Lettuce

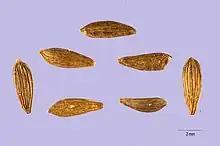
"L. sativa" seeds

"Lactuca sativa" is a member of the "Lactuca" (lettuce) genus and the Asteraceae (sunflower or aster) family. The species was first described in 1753 by Carl Linnaeus in the second volume of his "Species Plantarum". Synonyms for "L. sativa" include "Lactuca scariola" "sativa", "L. scariola" "integrata" and "L. scariola" "integrifolia". "L. scariola" is itself a synonym for "L. serriola", the common wild or prickly lettuce. "L. sativa" also has many identified taxonomic groups, subspecies and varieties, which delineate the various cultivar groups of domesticated lettuce. Lettuce is closely related to several "Lactuca" species from southwest Asia; the closest relationship is to "L. serriola", an aggressive weed common in temperate and subtropical zones in much of the world.